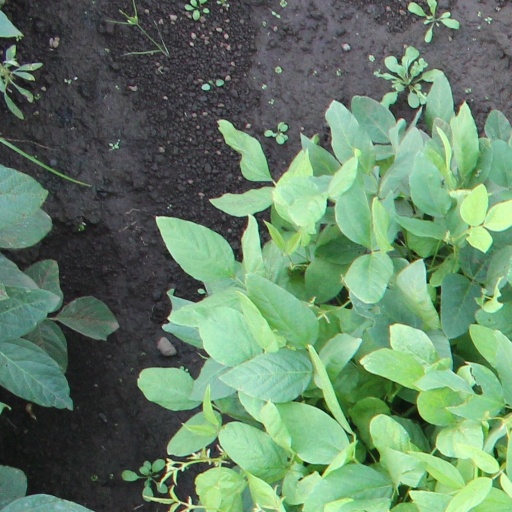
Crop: soybean